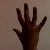
The image shows a hand gesture representing the number 5 in Indian Sign Language.